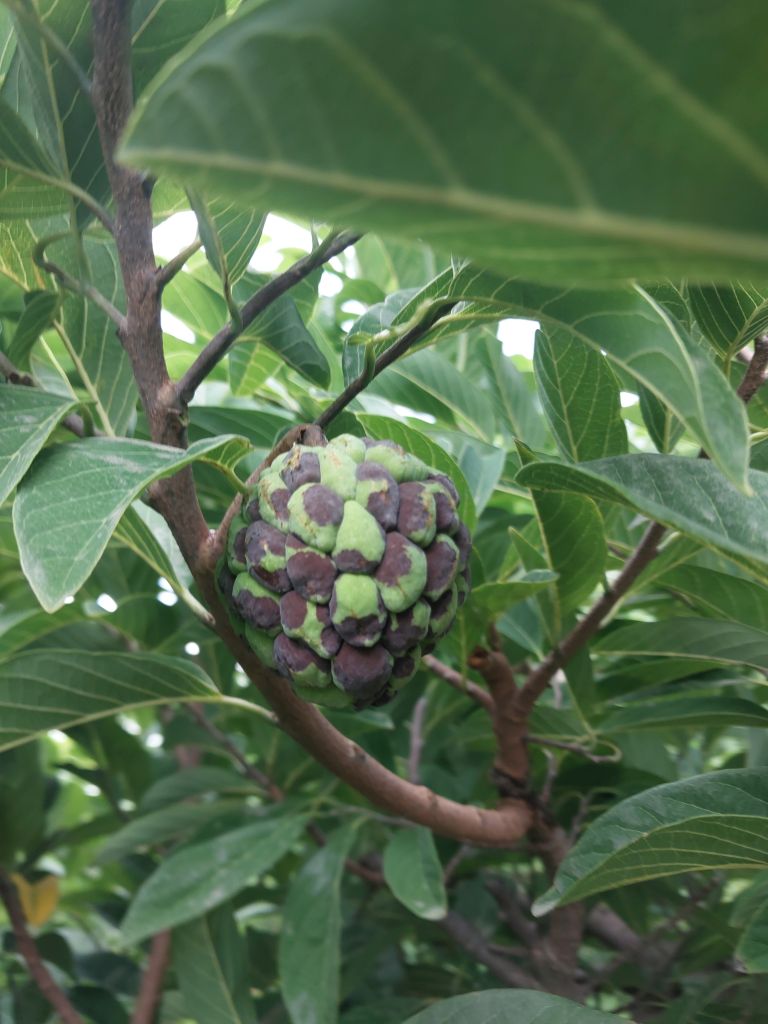
Disease label: Diplodia Rot